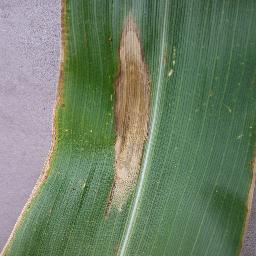
Label: Corn___Northern_Leaf_Blight